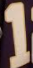
Number: 1